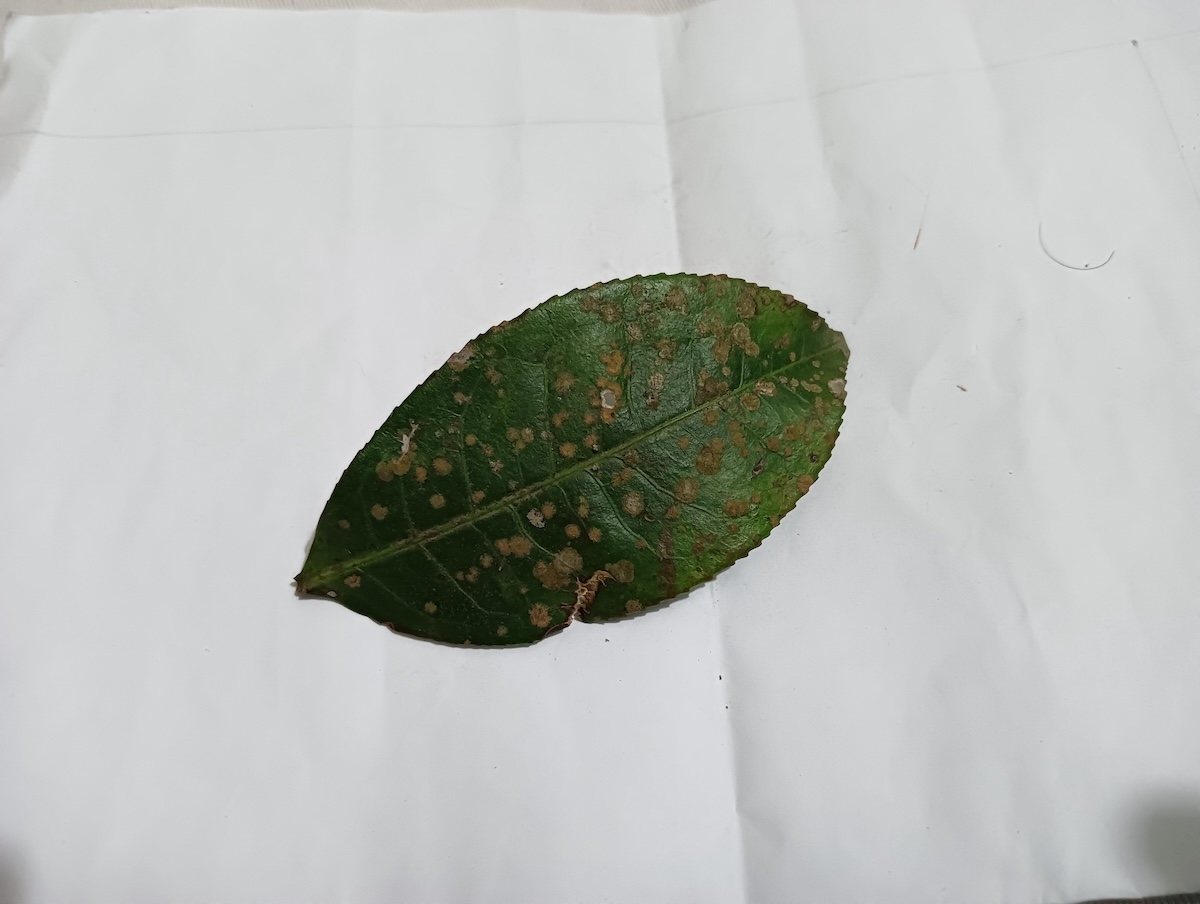
Label: Tea algal leaf spot